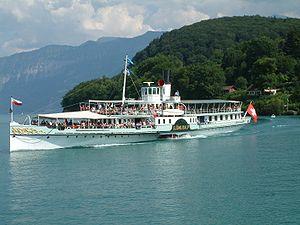
Un bateau à roues à aubes est un type de bateau qui utilise une ou plusieurs roues à aubes pour sa propulsion.
Le Blümlisalp est un bateau à aubes naviguant sur le lac de Thoune, en Suisse, et appartient à la Schifffahrt Berner Oberland, filiale du groupe BLS SA. Il est nommé d'après le Blümlisalp, un sommet des Alpes bernoises situé non loin du lac sur lequel il navigue.
En 1823 apparaît sur le Léman le premier bateau à vapeur de Suisse, le Guillaume Tell, sur l'initiative d'Edward Church, alors consul des États-Unis en France.
"Un vapeur ou bateau à vapeur, est un type de navire généralement apte à la navigation en haute mer/trans-océanique, qui est propulsé par un ou plusieurs moteurs à vapeur et qui se déplace grâce à la rotation d'hélices ou de roue à aubes. Le premier vapeur à réellement entrer en activité apparaît au début des années 1800, cependant, quelques précurseurs ont existé avant cette date. Beaucoup des vapeurs étant issus des marines américaines et britanniques, ils utilisent le préfixe « PS » ou « SS ». Avec la disparition des navires à roues à aubes, le préfixe « SS » est par la suite considéré comme désignant les vapeurs au sens large. Pour les navires propulsés par des moteurs à combustion interne, le préfixe d'usage est ""MV"" pour Motor Vessel, de sorte qu'il n'est pas correct d'utiliser « SS » pour la plupart des navires modernes.